Alpha Ceti

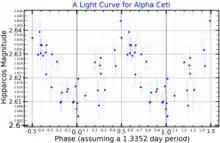
A light curve for Alpha Ceti, plotted from "Hipparcos" data, folded with the period derived by Koen and Eyer (2002)

Despite having the Bayer designation α Ceti, at visual magnitude 2.54 this star is actually not the brightest star in the constellation Cetus. That honor goes instead to Beta Ceti at magnitude 2.04. Menkar is a red giant with a stellar classification of M1.5 IIIa. It has more than twice the mass of the Sun and, as a giant star, has expanded to about 100 times the Sun's radius. The large area of the photosphere means that it is emitting about 1,765 times as much energy as the Sun, even though the effective temperature is only (compared to on the Sun). The relatively low temperature gives Menkar the red hue of an M-type star.